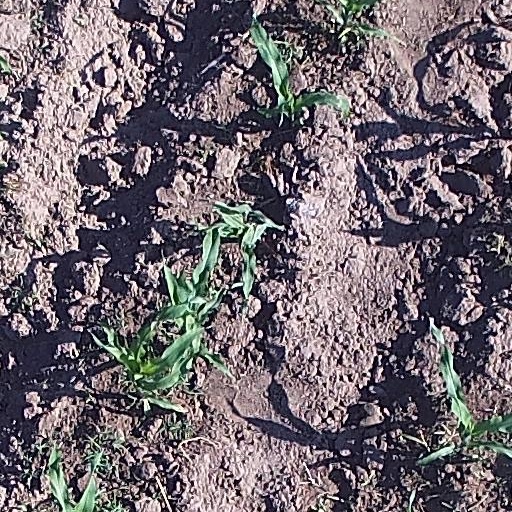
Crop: maize; corn